Killswitch Engage

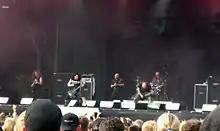
Killswitch Engage performing in 2007

Killswitch Engage played the Reading and Leeds Festivals in August 2006, having already played Australian dates without Dutkiewicz, who was suffering from back problems and needed corrective surgery. On May 23, 2006, the song "This Fire Burns" was released on the "WWE Wreckless Intent" album. The track was intended to be the new theme song for WWE wrestler Randy Orton; however, it was scrapped and later became the theme song for the WWE Judgment Day 2006 pay-per-view. "This Fire Burns" was used as the entrance theme for WWE wrestler CM Punk (along with his stables the Straight Edge Society and The New Nexus) from 2006 until 2011 and was later re-released as "This Fire" on the "As Daylight Dies" Special Edition.